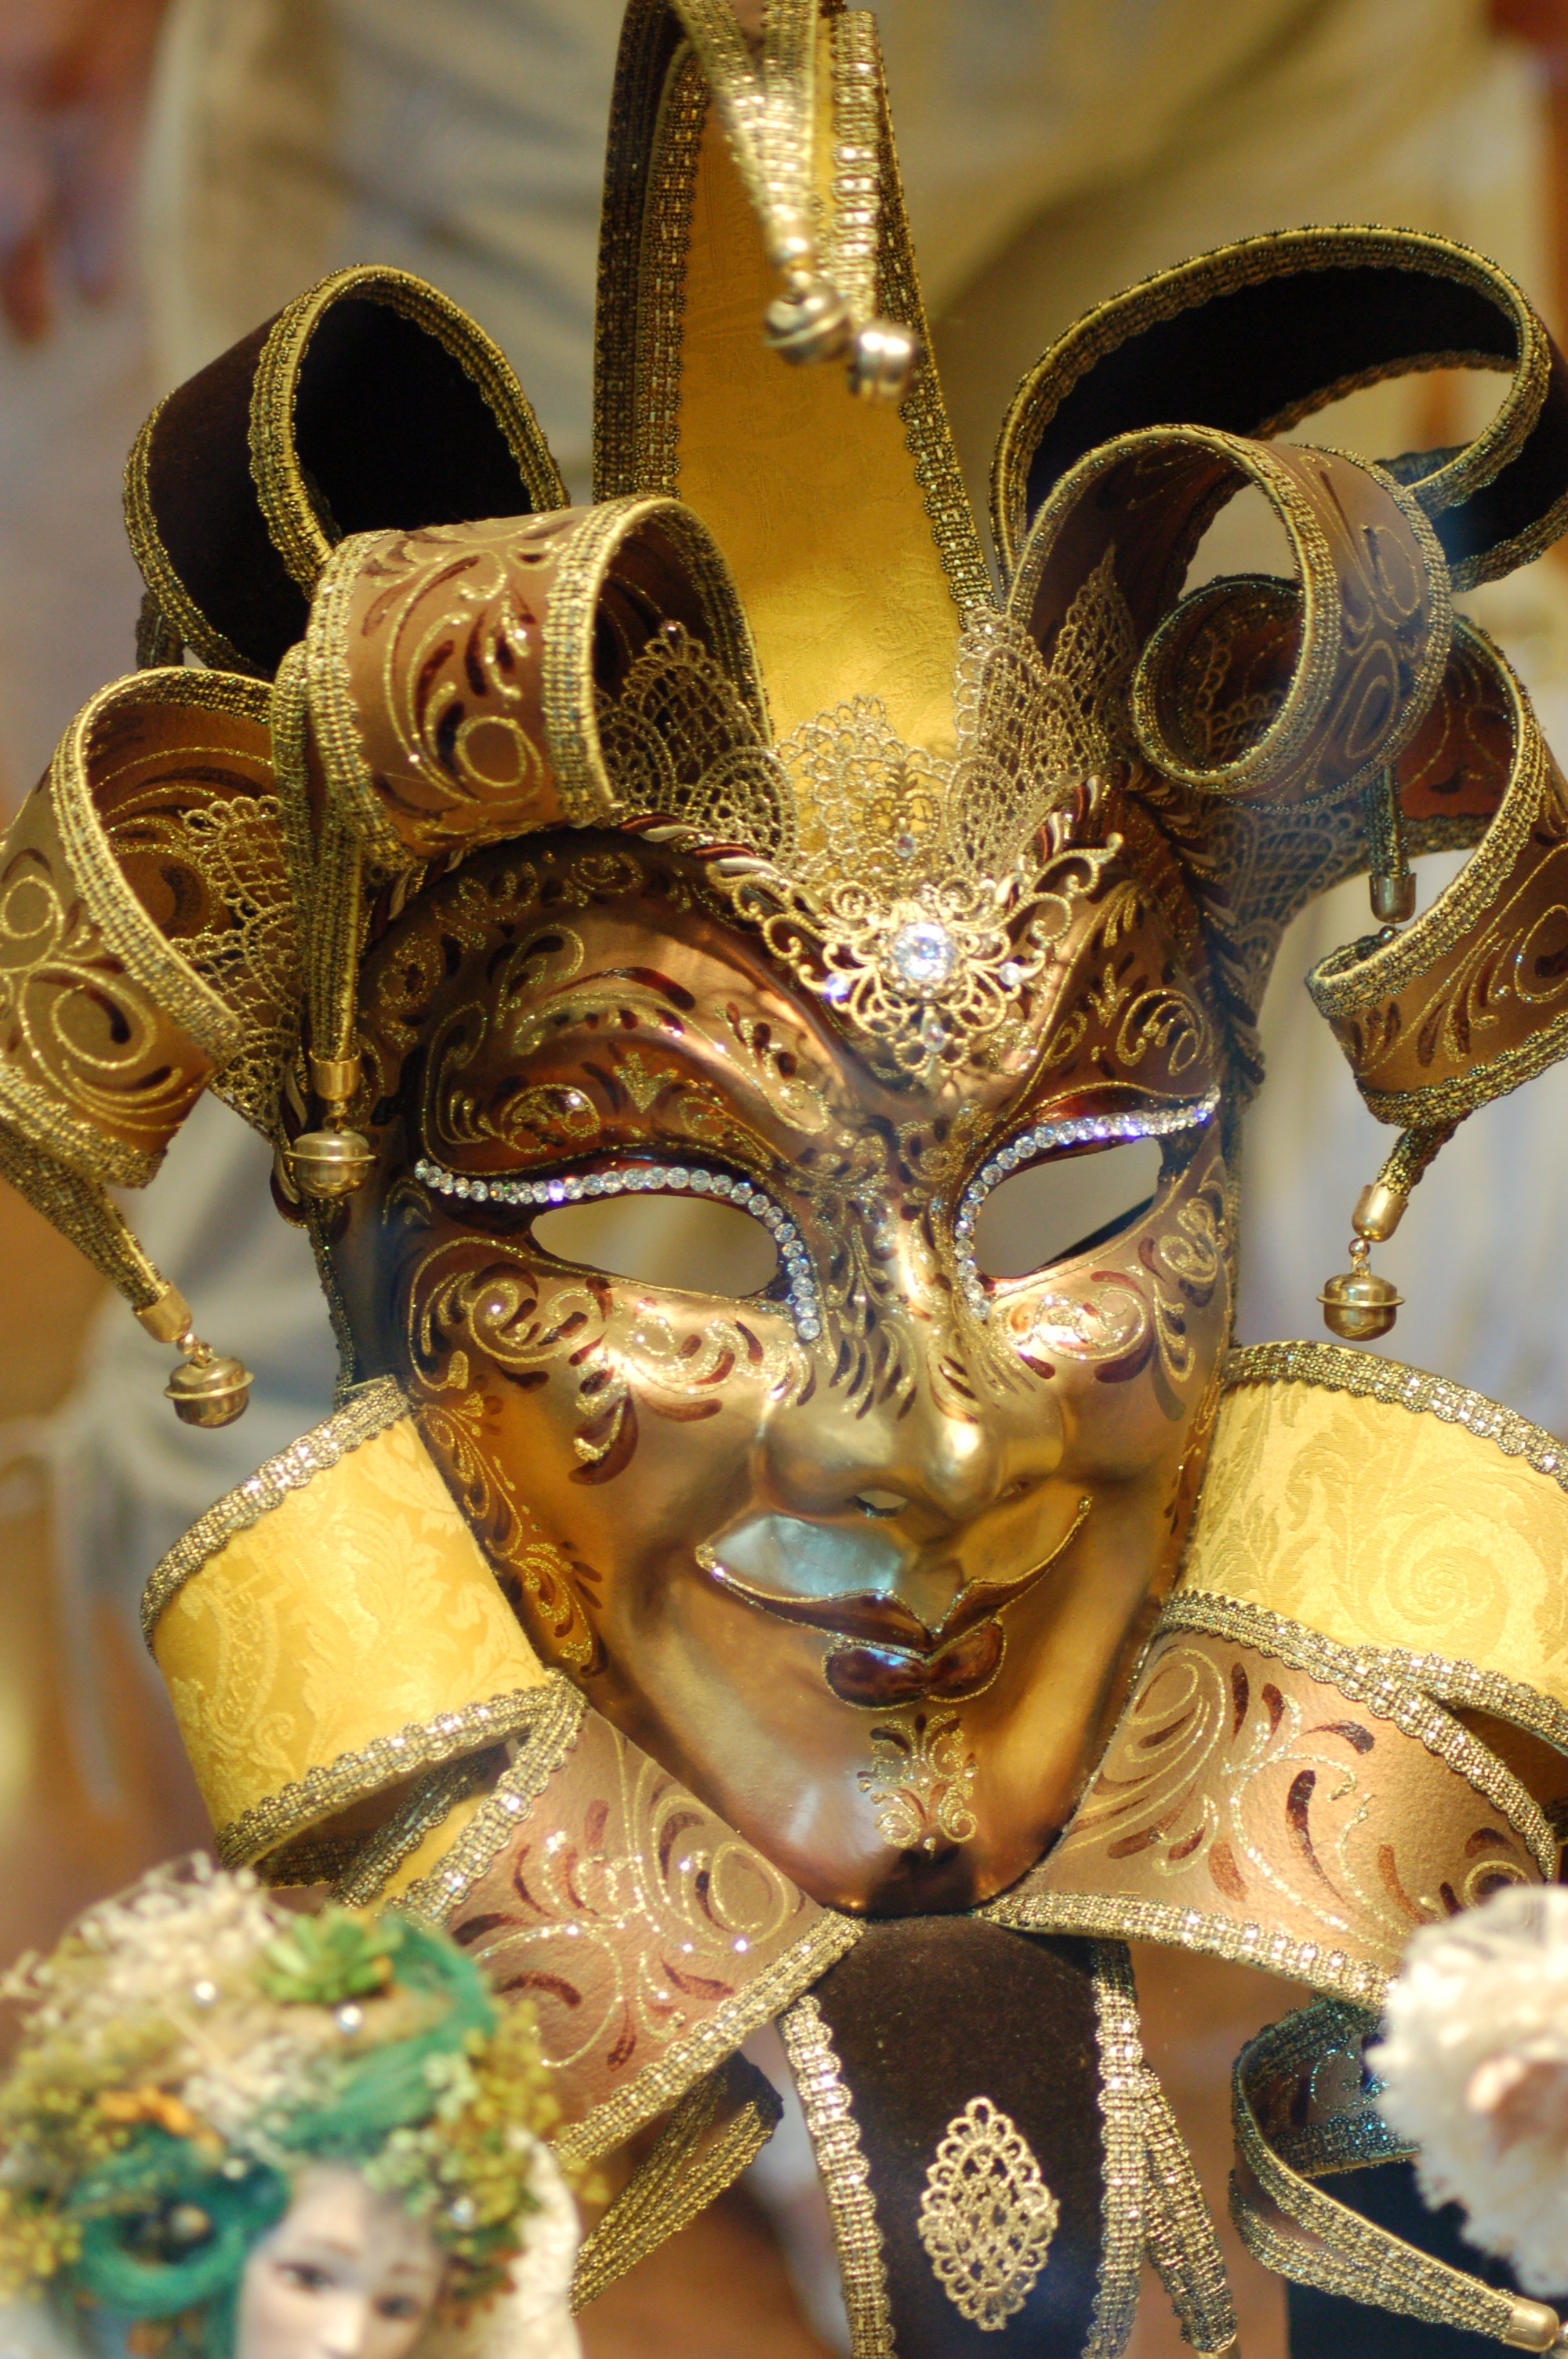
carnival, italy, venice, clothing, headgear, festival, mask, gold, costume, masque